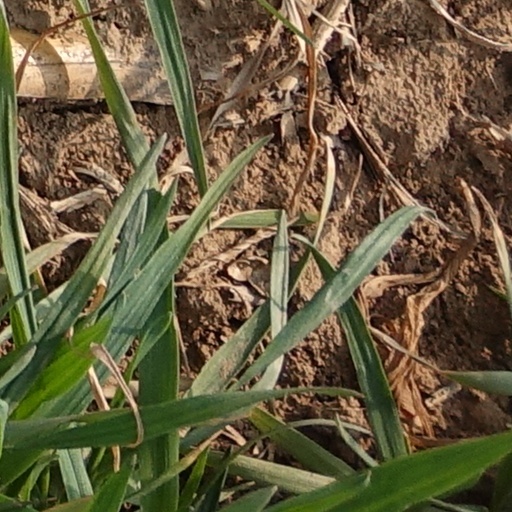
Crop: wheat